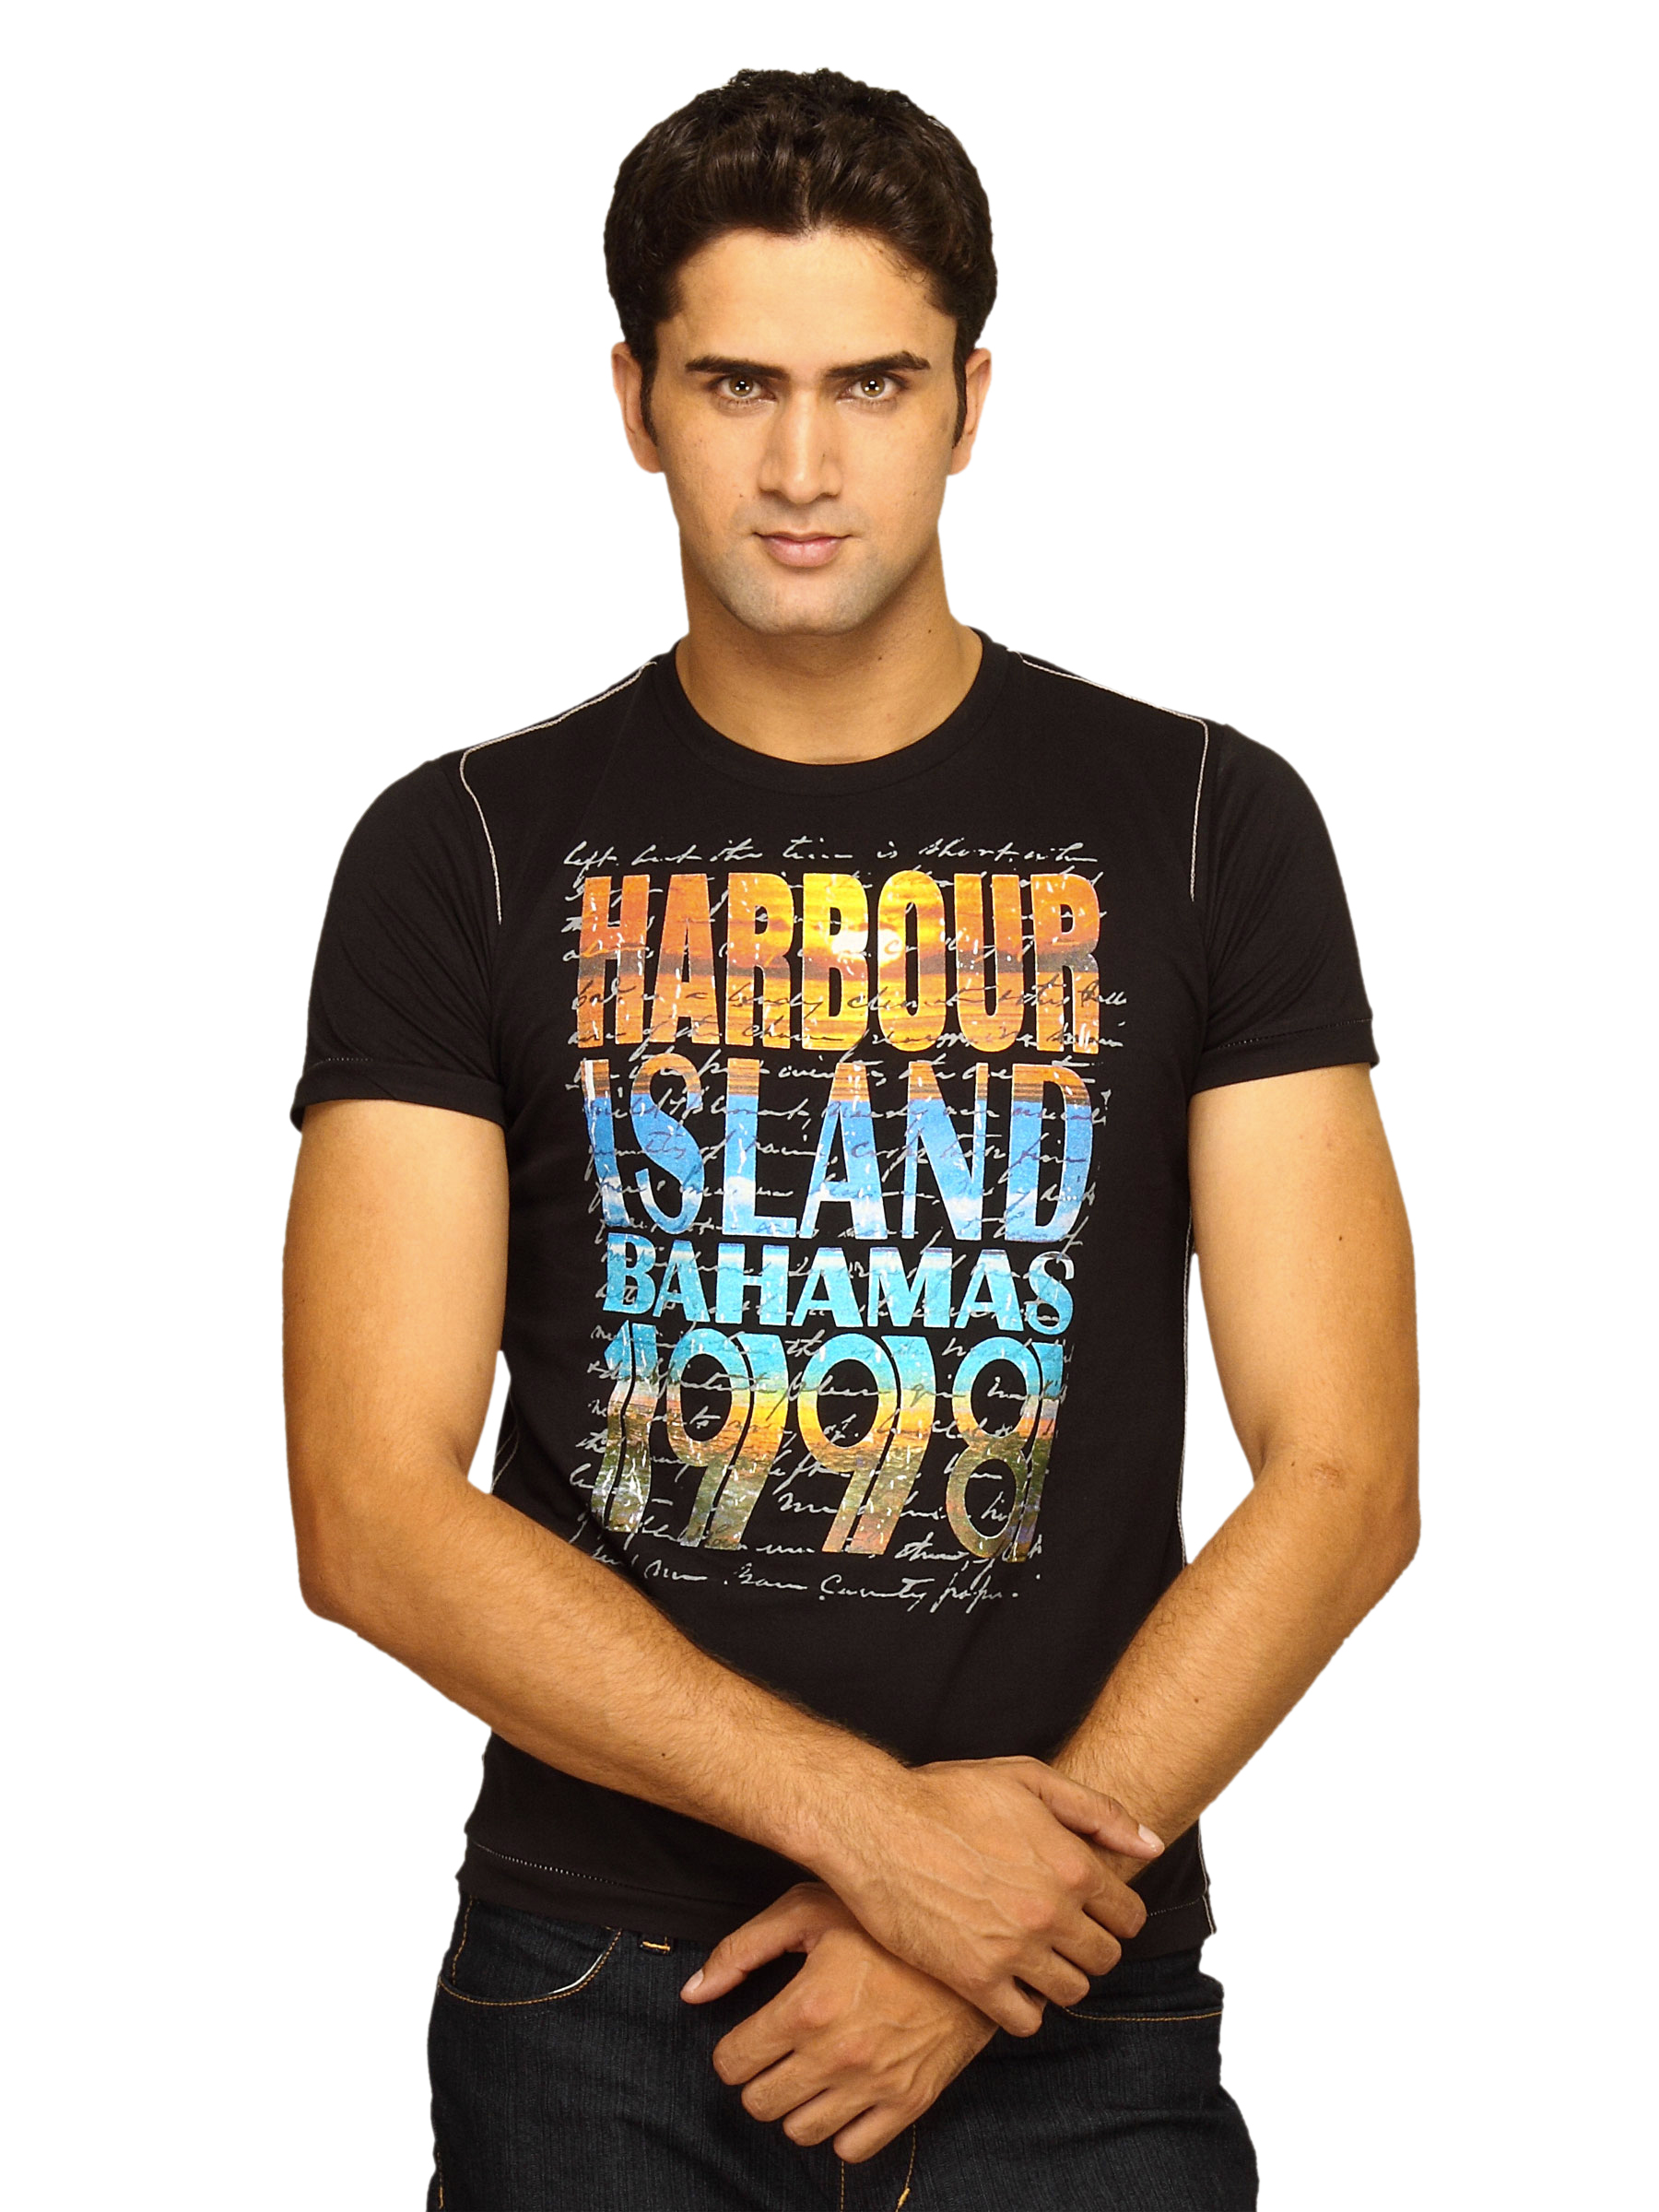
Status Quo Men's Harbour Island Black T-shirt
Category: Apparel / Topwear / Tshirts
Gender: Men
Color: Black
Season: Summer 2011
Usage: Casual